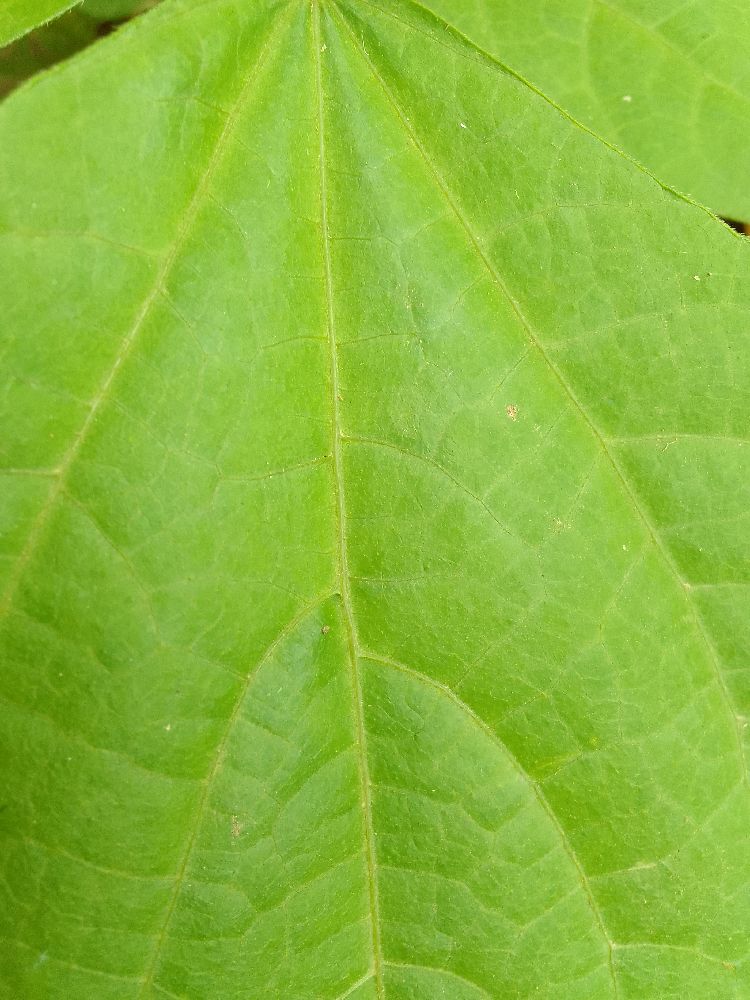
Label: healthy